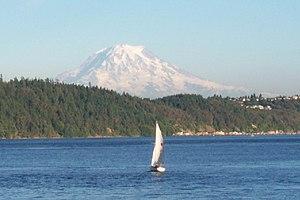
Le Puget Sound est un bras de mer de l'océan Pacifique situé au Nord-Ouest Pacifique, dans le nord-ouest de l'État de Washington.